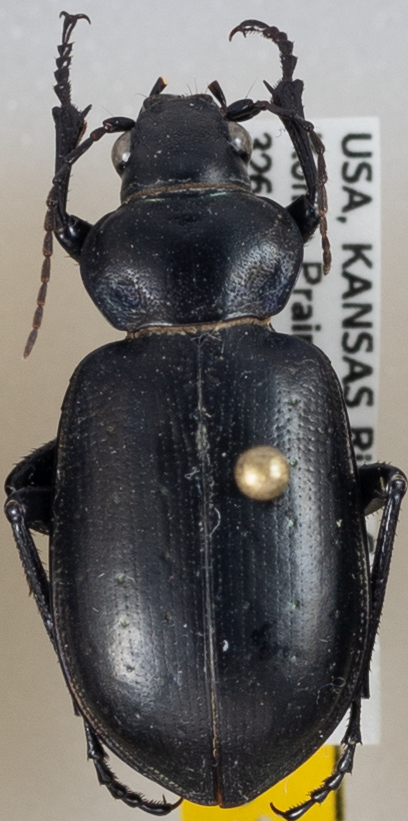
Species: Calosoma affine
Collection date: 2021-08-18
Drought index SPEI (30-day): -1.01
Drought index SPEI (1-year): -0.39
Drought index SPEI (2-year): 0.03